Astrophysical X-ray source

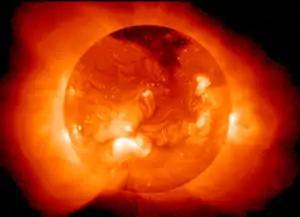
The corona of the Sun as seen in the X-ray region of the electromagnetic spectrum on 8 May 1992 by the soft X-ray telescope on board the Yohkoh solar observatory spacecraft.

In the late 1930s, the presence of a very hot, tenuous gas surrounding the Sun was inferred indirectly from optical coronal lines of highly ionized species. In the mid-1940s radio observations revealed a radio corona around the Sun. After detecting X-ray photons from the Sun in the course of a rocket flight, T. Burnight wrote, "The sun is assumed to be the source of this radiation although radiation of wavelength shorter than 4 Å would not be expected from theoretical estimates of black body radiation from the solar corona." And, of course, people have seen the solar corona in scattered visible light during solar eclipses.